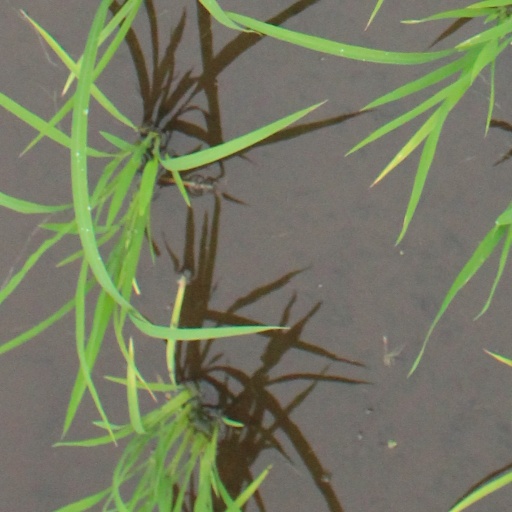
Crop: rice